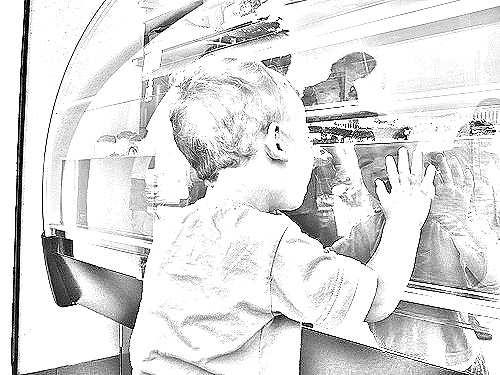
Portrait style: Sketch Portrait